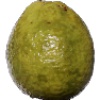
Label: guava